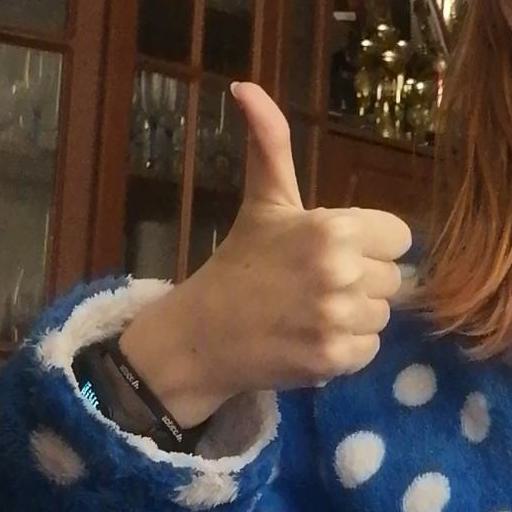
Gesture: like